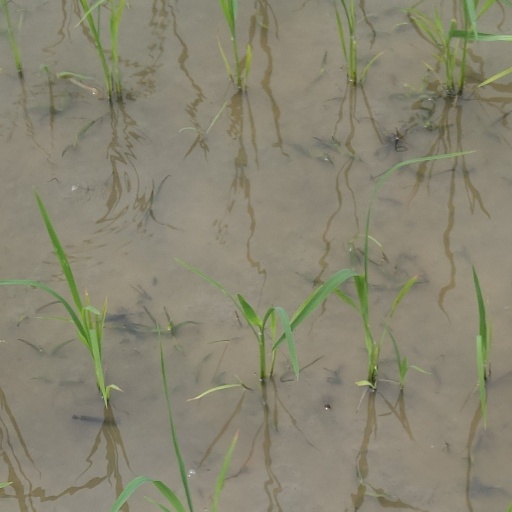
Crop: rice